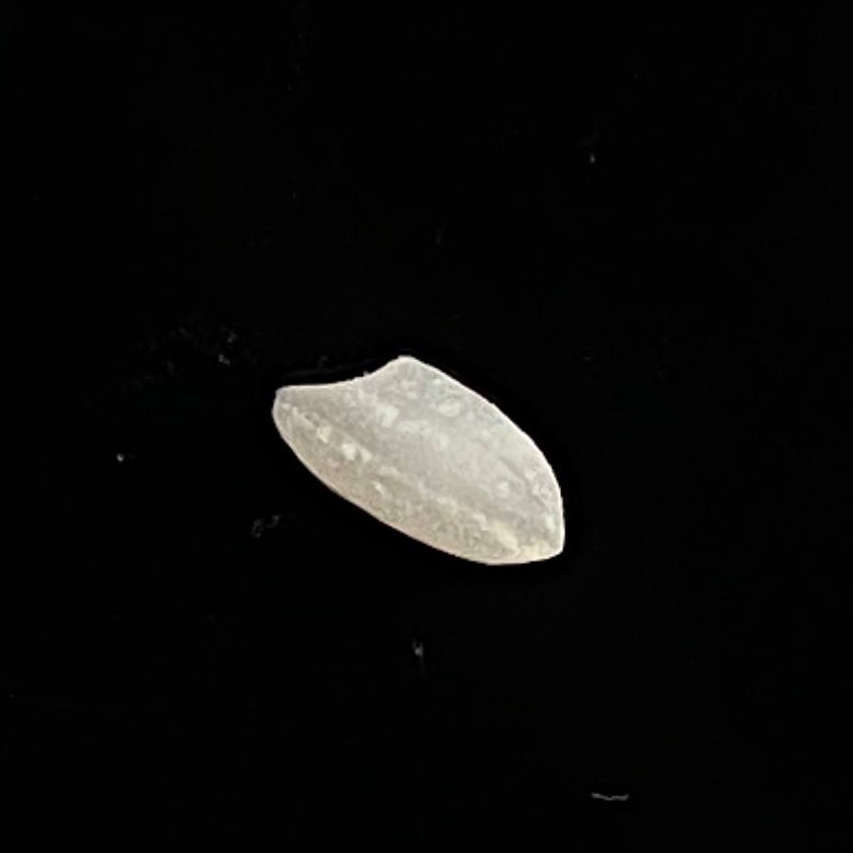
Rice variety: Chinigura_Polao